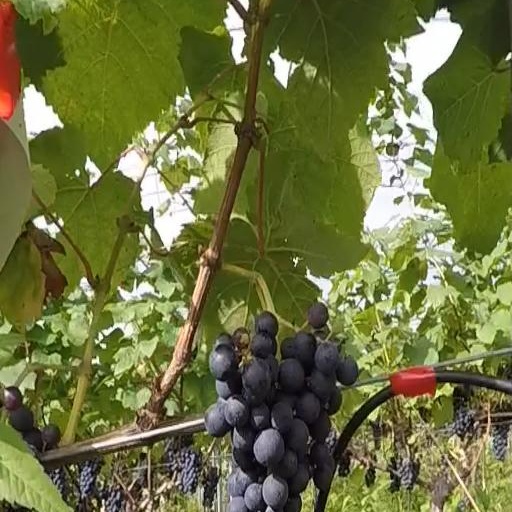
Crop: grape